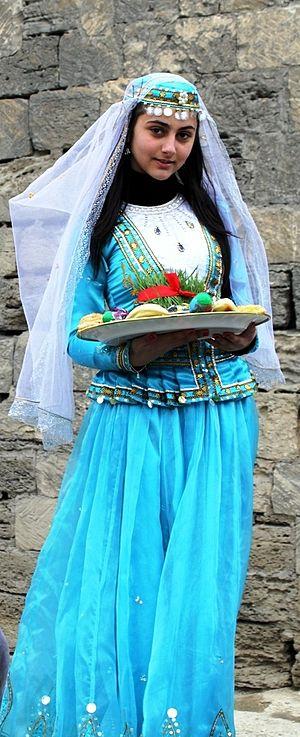
Le vêtement traditionnel azerbaïdjanais s'est développé à la suite de longs processus de culture matérielle et religieuse du peuple azerbaïdjanais. Il est étroitement lié à son histoire et reflète ses spécificités nationales ainsi que son enracinement dans la culture du Caucase.